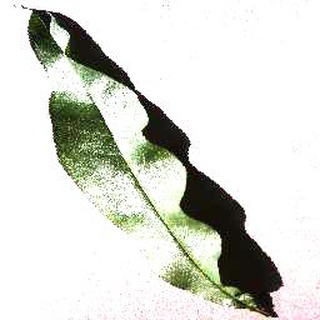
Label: healthy_peach